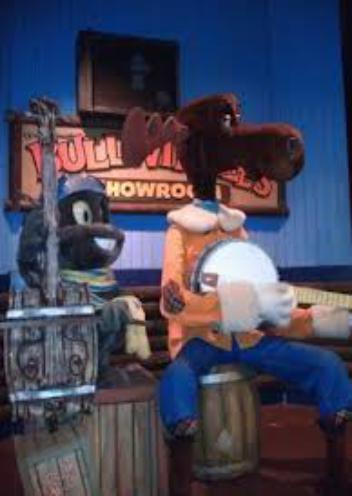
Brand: Bullwinkle's Restaurant
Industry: Food